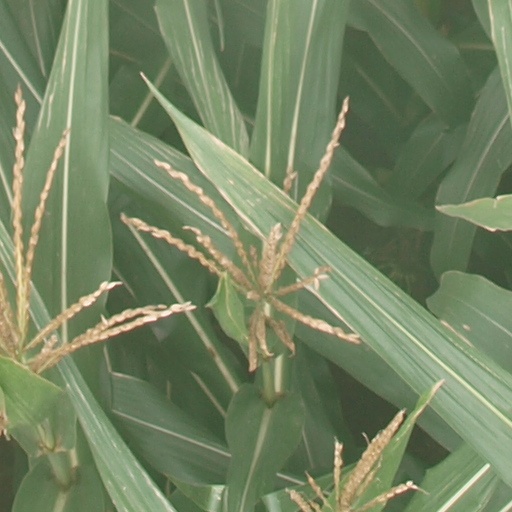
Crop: maize; corn